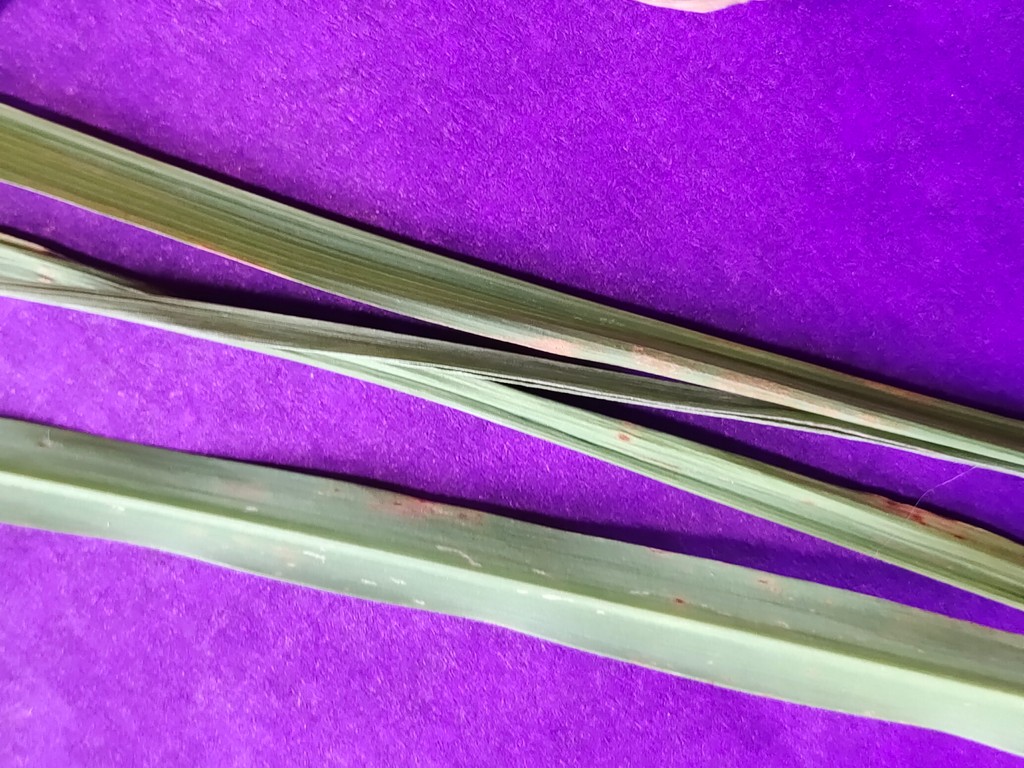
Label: Unhealthy